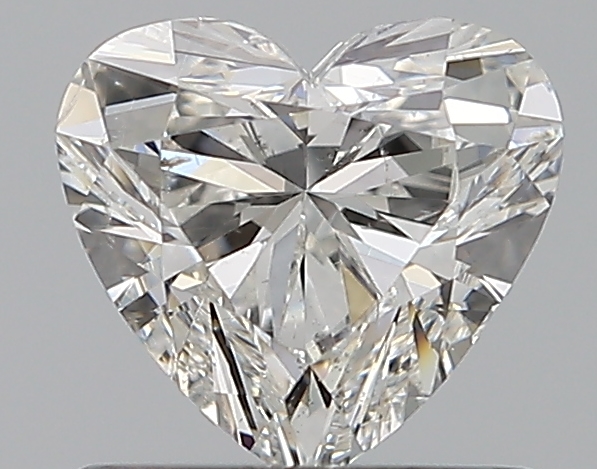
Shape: heart
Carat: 0.7
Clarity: SI1
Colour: G
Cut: VG
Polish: VG
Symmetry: VG
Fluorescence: N
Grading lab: GIA
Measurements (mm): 5.58 x 6.02 x 3.54